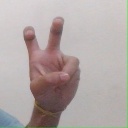
अक्षर: ई